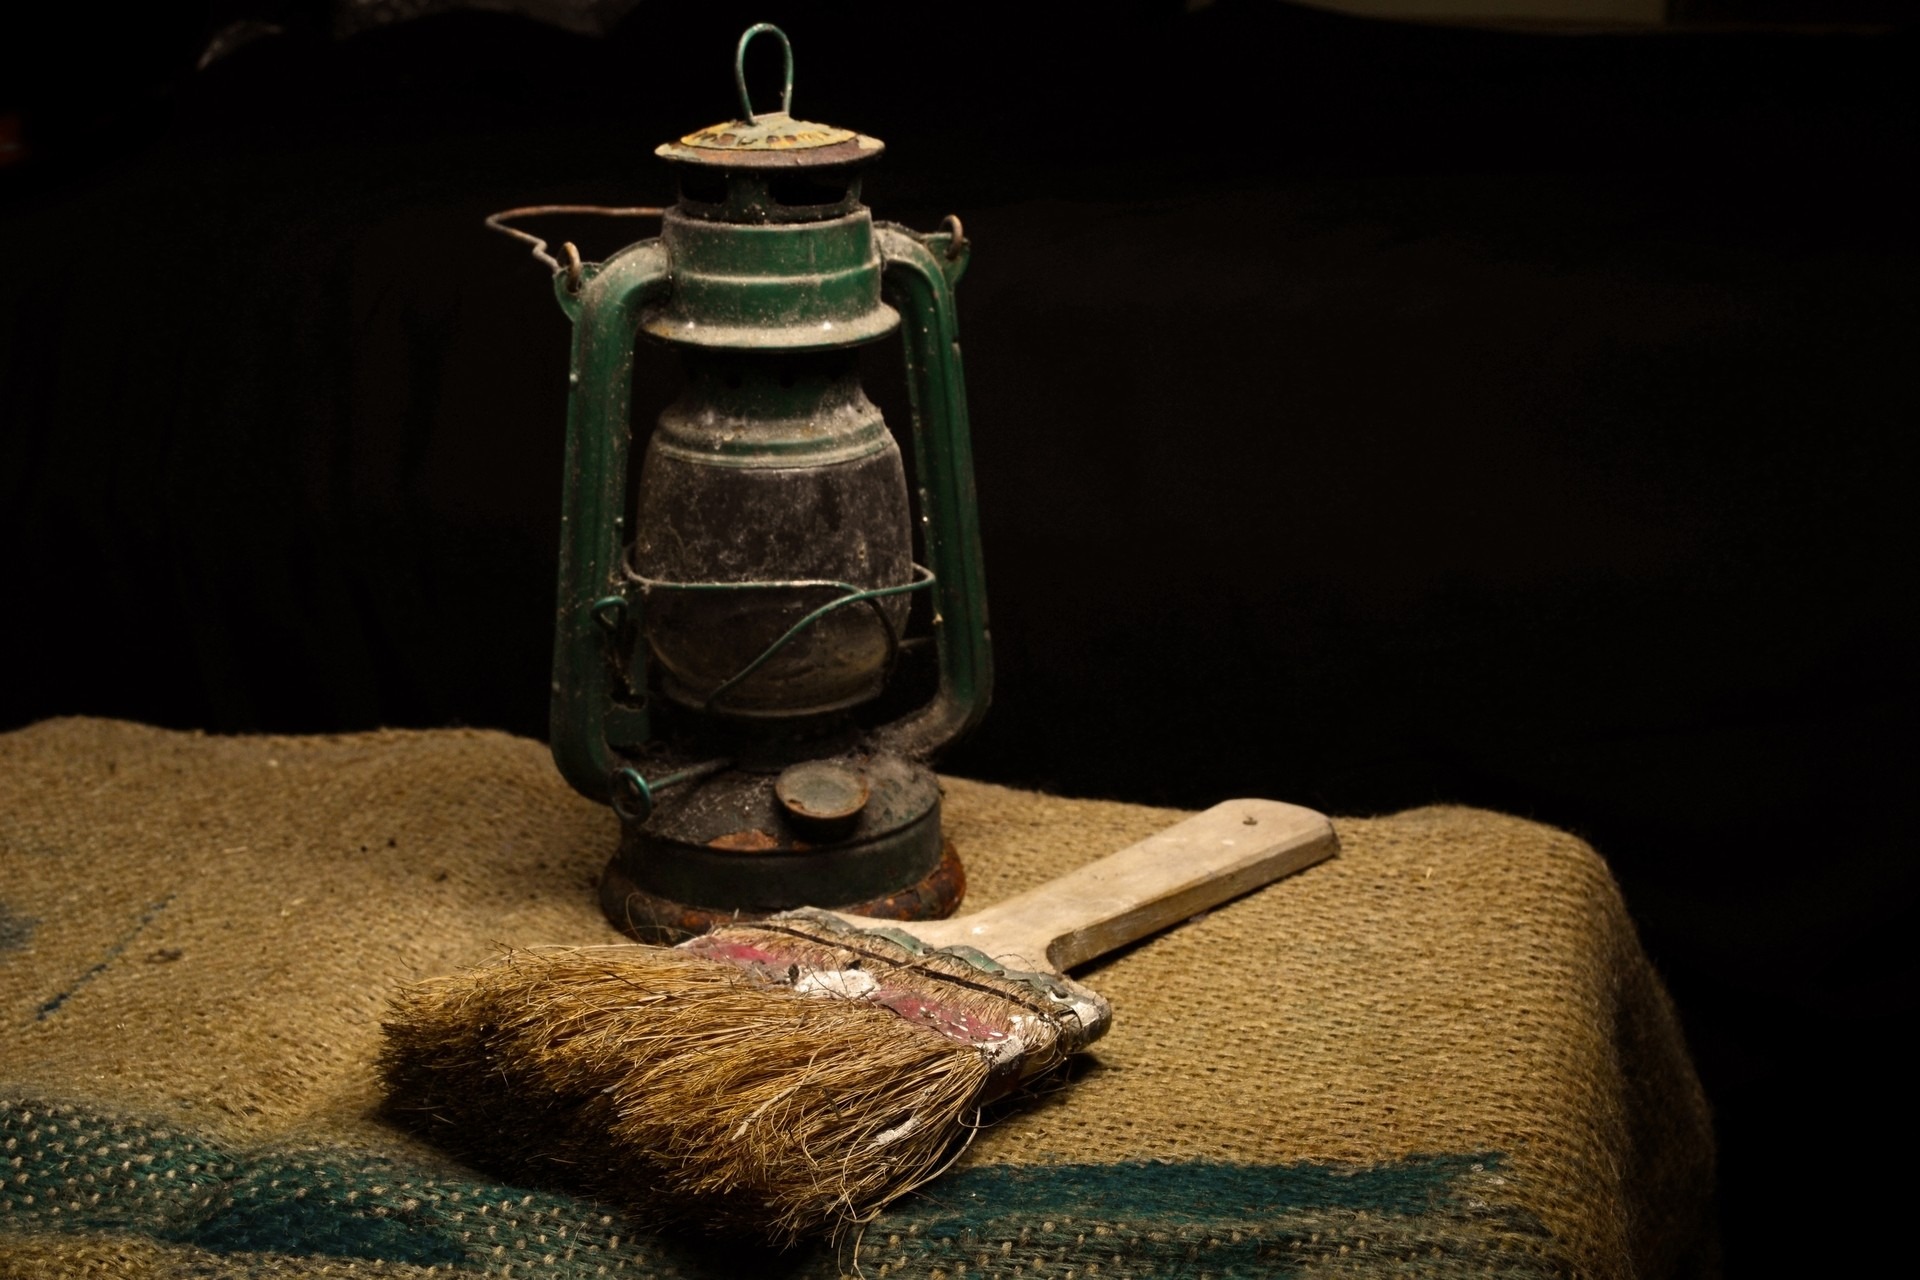
wood, brush, lantern, bottle, lighting, still life, painting, light painting, sack, rusty, old lantern, still life photography